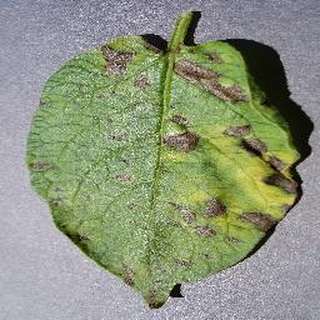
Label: potato_early_blight